Philip Absolon

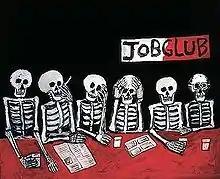
Philip Absolon. "Job Club", c.1999.

In 1999, he was one of the founder members of the Stuckists art group, launched by Thomson and Childish; he has regularly exhibited in Stuckist shows, and also participated in most of the group's demonstrations against the Turner Prize at Tate Britain. 2003–04, he was Artist-in-Residence at the Rochester Adult Education Centre, Kent. In 2004, he was one of the fourteen "founder and featured" artists in "The Stuckists Punk Victorian" held at the Walker Art Gallery for the Liverpool Biennial.